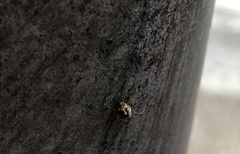
Species: Parasteatoda_tepidariorum